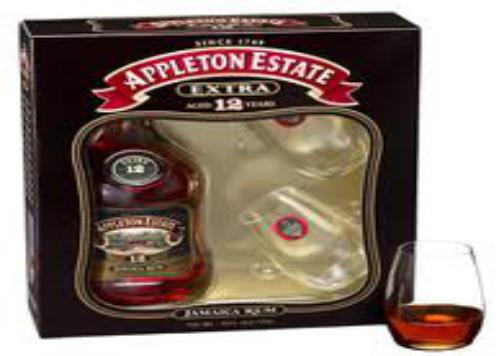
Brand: Appleton Estate
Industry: Food